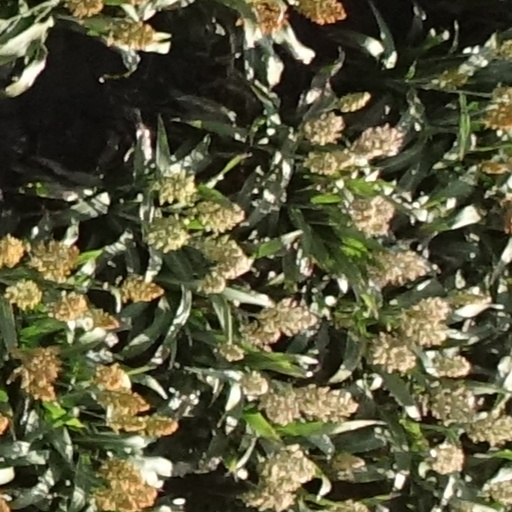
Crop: sorghum